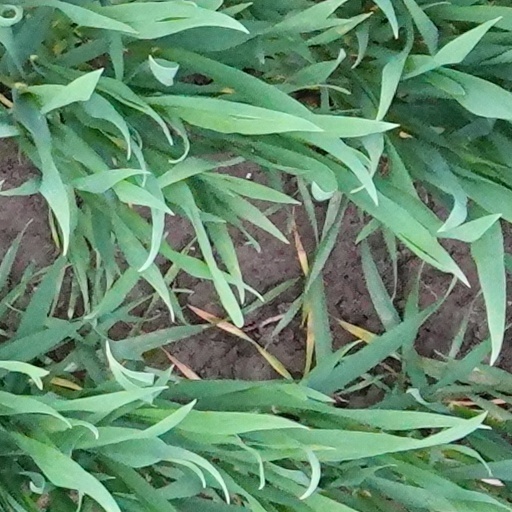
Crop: wheat